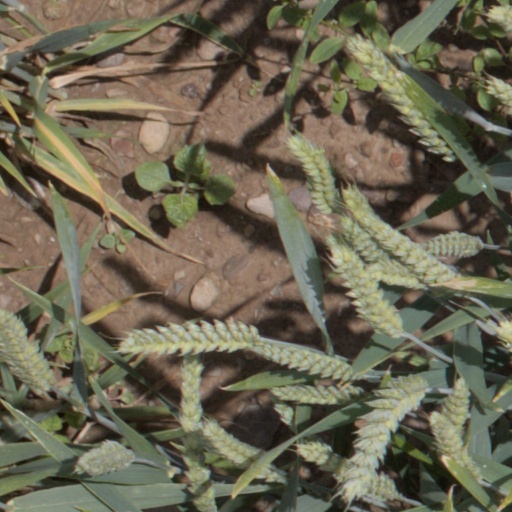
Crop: wheat